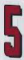
Number: 5